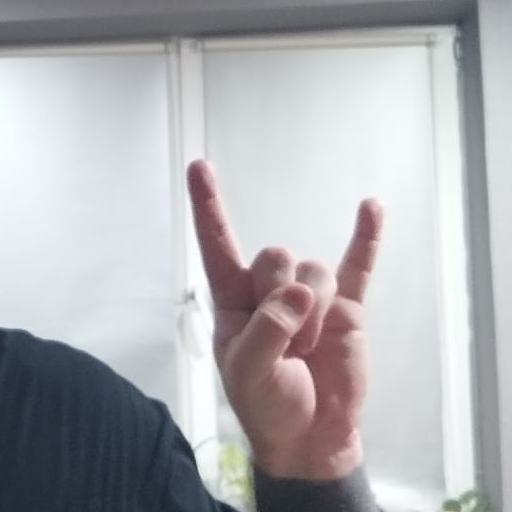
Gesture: rock